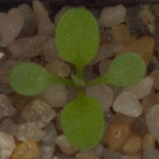
Label: shepherds_purse